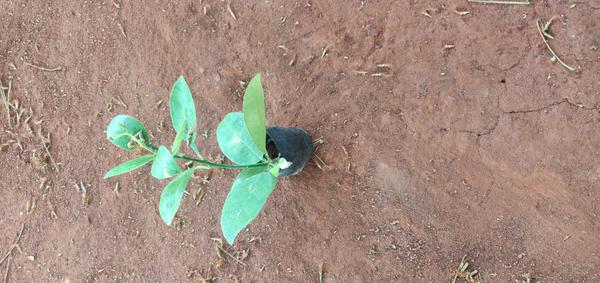
Plant: Lemon